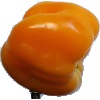
Label: yellow_pepper